Tatra 12

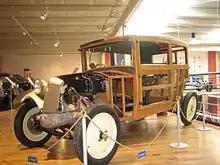
Cut through Tatra 12 body

Hans Ledwinka, Tatra's designer, came up with the revolutionary idea of a backbone tube chassis, which he introduced on the Tatra 11. The Tatra 12 followed the same principles, which had the differential and final drive with swing half-axles mounted at the rear of the backbone tube. The gearbox has 4 forward gears and 1 reverse gear. The engine is mounted on top of the gearbox, and the two are then mounted on the front of the backbone tube.